Ville Ranta

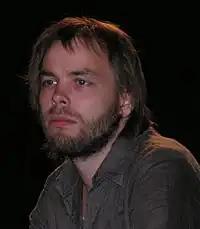
Ville Ranta

Ville Matias Ranta (born 29 November 1978) is a Finnish comic artist and cartoonist from Oulu. He received the Finnish comics society's "Puupäähattu" award in 2009. In his work, Ranta focus on controversial and provocative topics among other things. His comic "Mohammed, Fear and Freedom of Speech" (published in 2006 in the magazine "Kaltio" in reaction to the Muhammad cartoons controversy) led to the sacking of the editor Jussi Vilkuna. In 2017, he was made Knight of the National Order of Merit of France. He is the first Finnish comic artist to be admitted into the order.